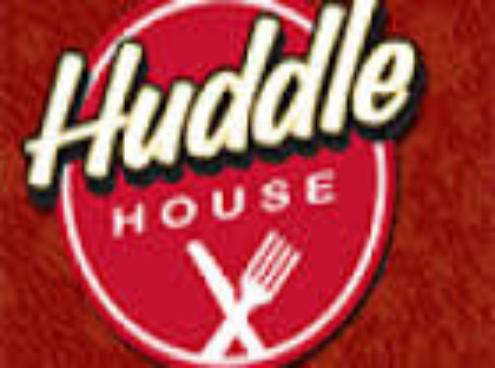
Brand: Huddle House
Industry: Food